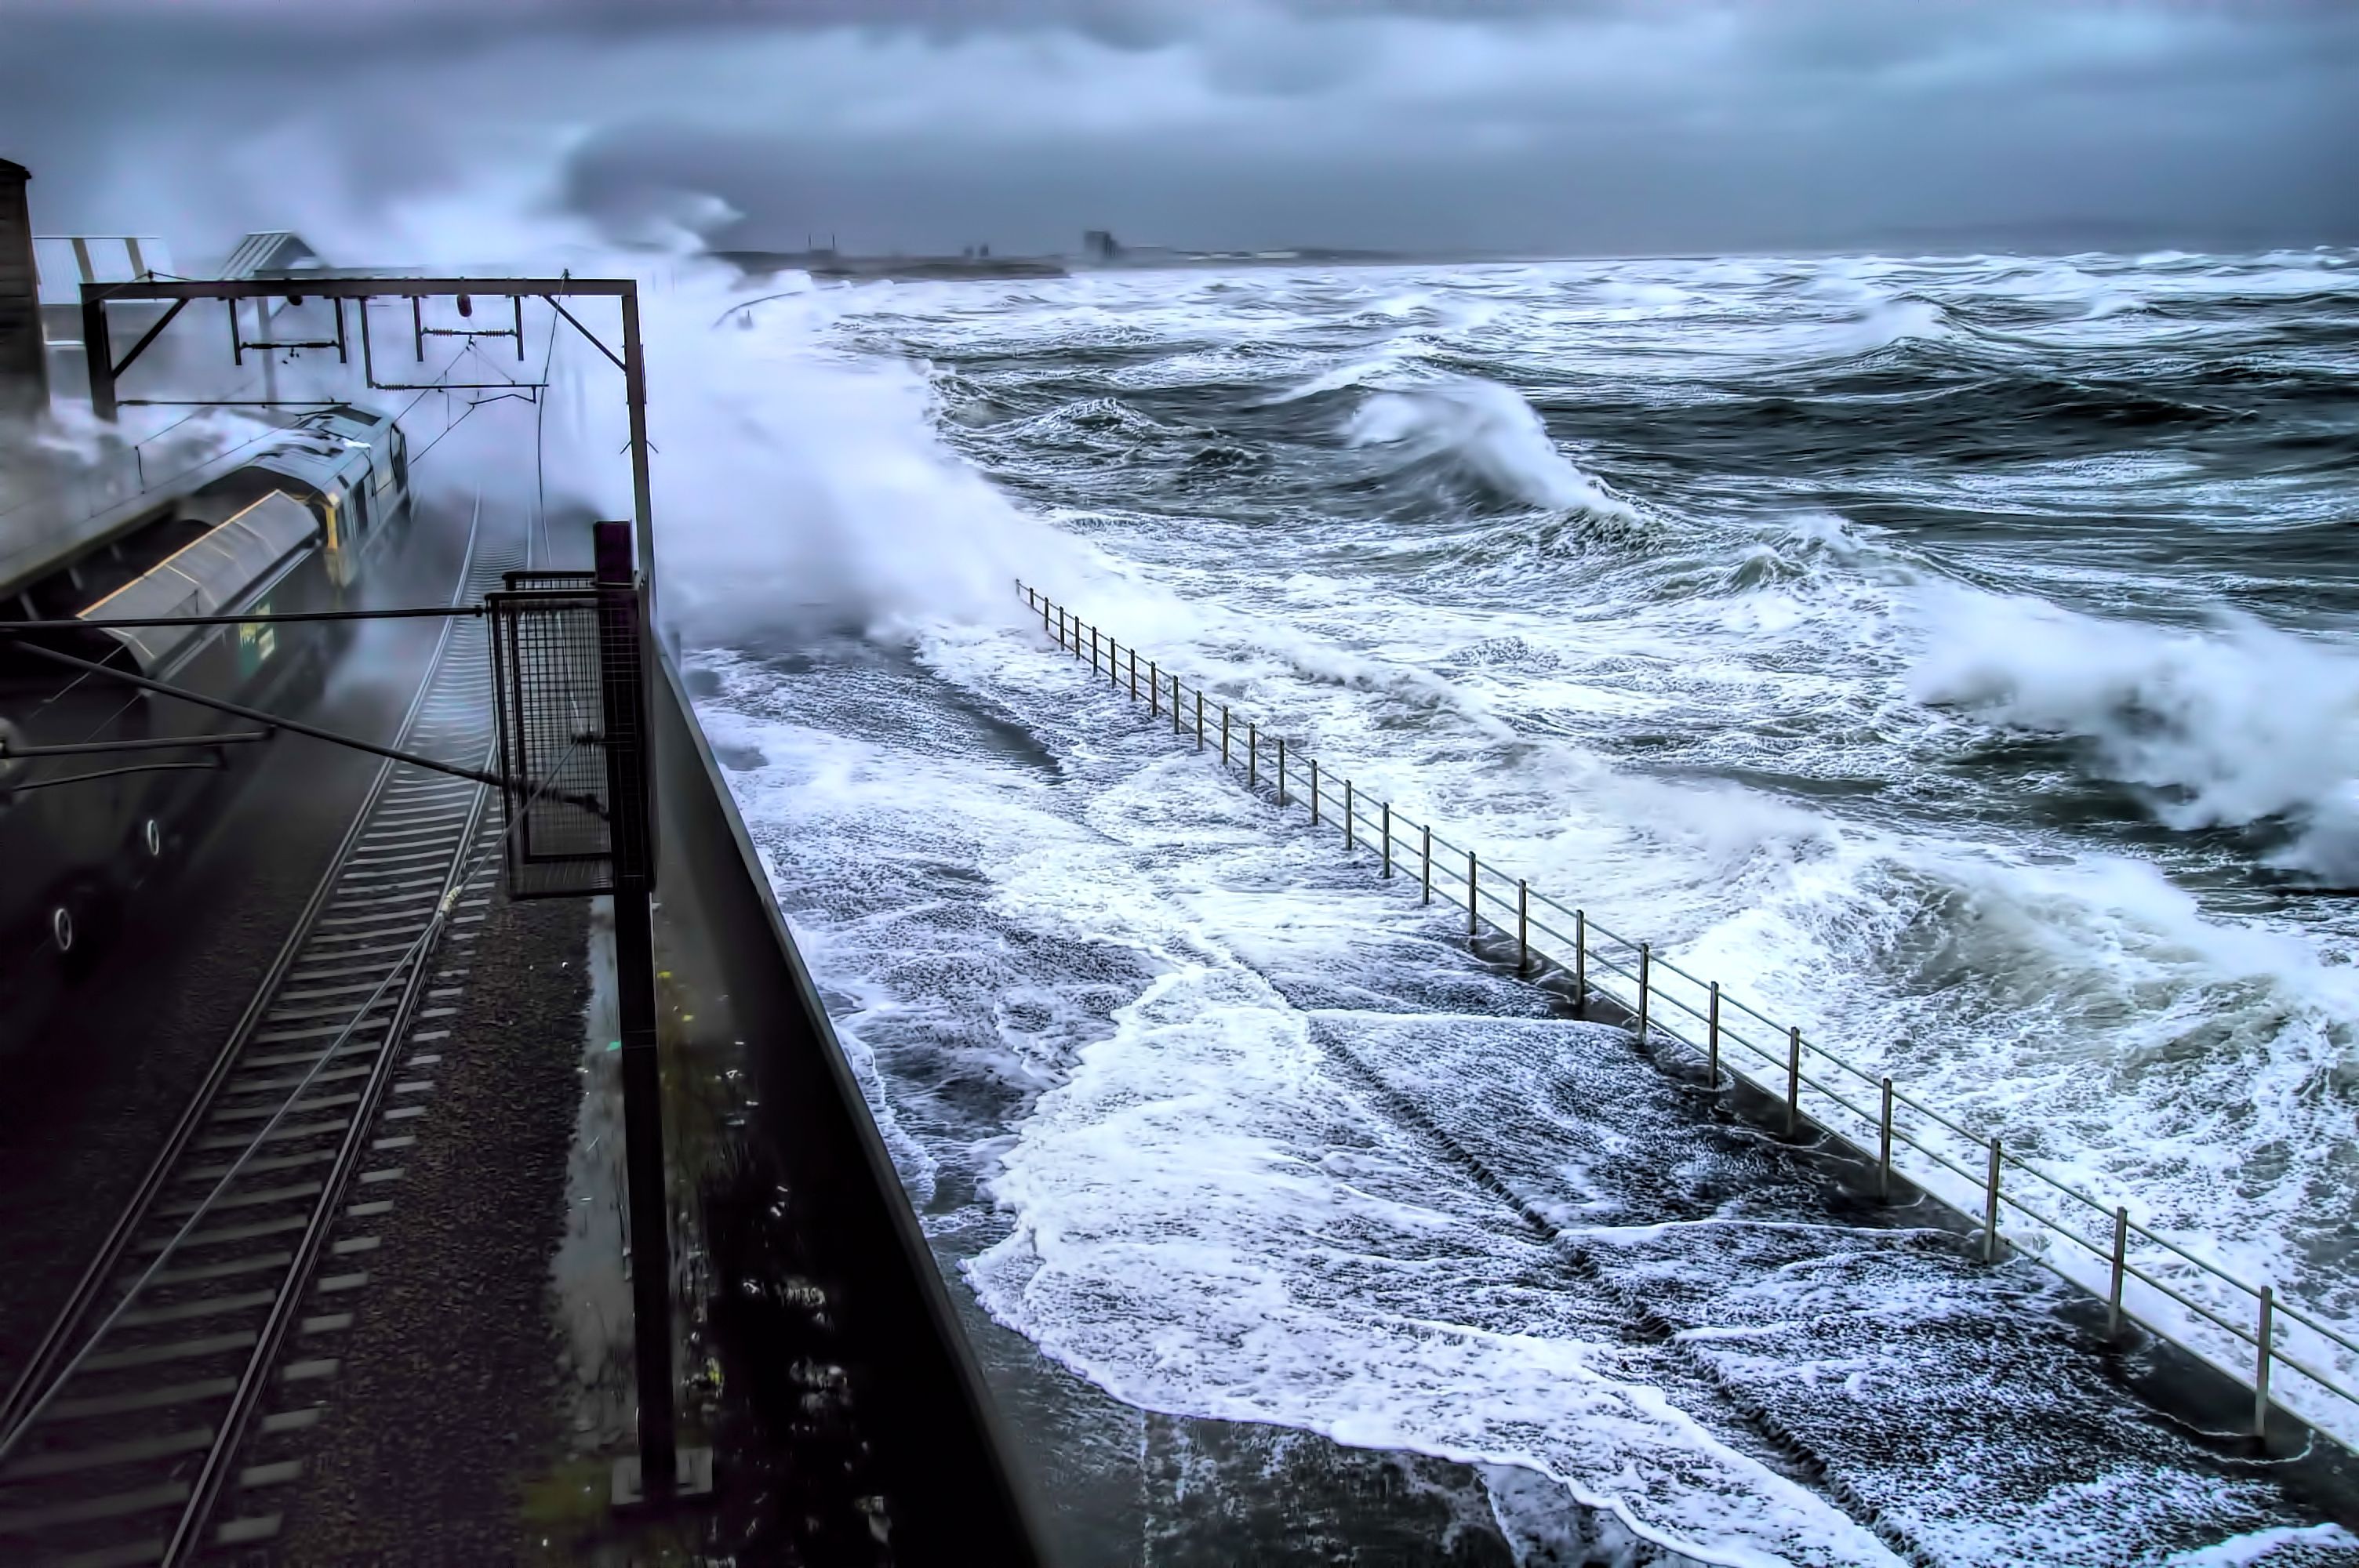
sea, coast, water, ocean, snow, winter, wave, ice, vehicle, weather, storm, waves, scotland, saltcoats, atmospheric phenomenon, wind wave